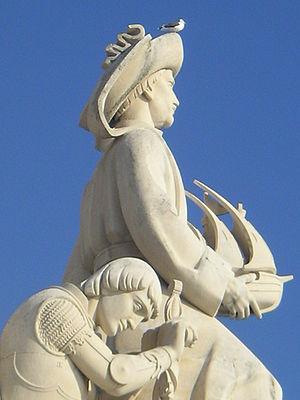
Le Padrão dos Descobrimentos est un monument érigé à la mémoire des navigateurs portugais des XVᵉ et XVIᵉ siècles et du prince Henri le Navigateur.